Wideford Hill chambered cairn

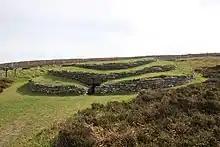
Wideford Hill chambered cairn

Wideford Hill chambered cairn is a Neolithic chambered cairn on Mainland, Orkney in Scotland. The tomb dates to around 2000 BC, and is similar in design to the Maeshowe chambered cairn on Orkney. Historic Environment Scotland established the site as a scheduled monument in 1994.